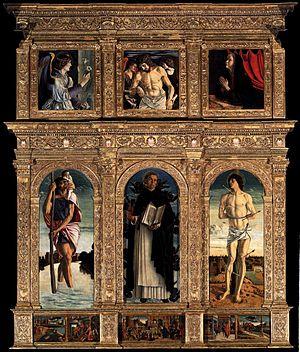
Cette page concerne l'année 1464 du calendrier julien.